Karachi

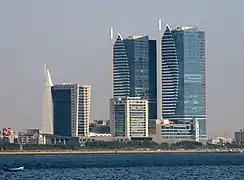
Clifton is considered as one of the richest neighbourhoods in Pakistan.

At the dawn of independence following the success of the Pakistan Movement in 1947, On 15 August 1947 Capital of Sindh shifted from Karachi to Hyderabad and Karachi was made the national capital of Pakistan.